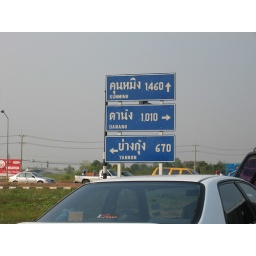
My favorite road sign in the world